Oncofertility

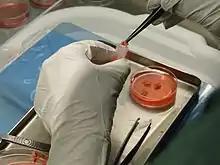
Placing ovarian tissue strips into the preserving solution

Oncofertility is a subfield that bridges oncology and reproductive research to explore and expand options for the reproductive future of cancer survivors. The name was coined in 2006 by Teresa K. Woodruff at the Oncofertility Consortium.